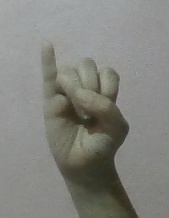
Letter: meem